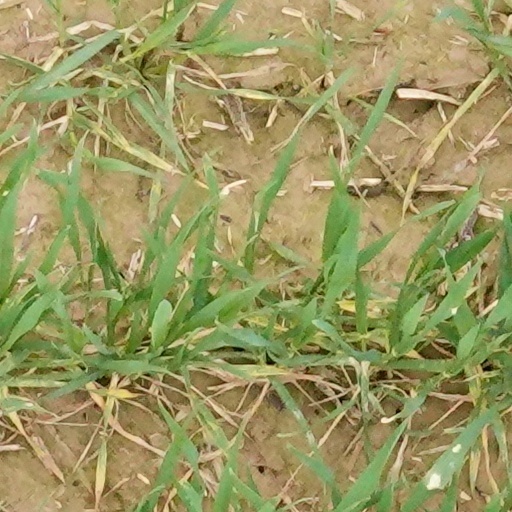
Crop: wheat